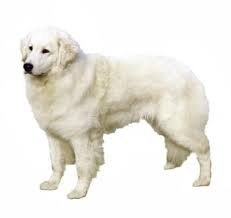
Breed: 223-n000067-kuvasz